Journey Church

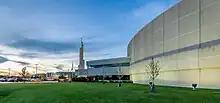
Building in Kenosha

Journey Church is a Pentecostal church with locations in Kenosha, Wisconsin, Burlington, Wisconsin, Beach Park, Illinois, and Mount Pleasant, Wisconsin. It is affiliated with the Assemblies of God USA. Its lead pastor is Kevin Taylor. Since its founding in the US, the church has also opened a campus in Vilnius, Lithuania. The location in Kenosha holds two weekend services with an attendance over 2,600. The location in Burlington holds one weekend services with an attendance of about 150. The Kenosha location livestreams its services through its website. Services are also uploaded to the Journey Church website to be watched at any time.